Duesenberg

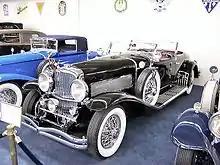
1930 J Walker La Grande Torpedo Phaeton

In 1978, Elite Heritage Motors acquired the trademark for Duesenberg and started producing the handmade "Duesenberg II" in Elroy, Wisconsin, under the name Duesenberg Motors Company. The "Duesenberg II" retained the styling of the cars from the 1920s and 1930s, but included some modern updates, such as stereo systems, air conditioning, and an automatic transmission. Each "Duesenberg II" was precisely measured using an original example as a template. Over 5,000 manhours of craftsmanship was put into each car. In 1981, a new Duesenberg II Royalton had a base price of $125,000. The company produced several models, including the Torpedo sedan and phaeton, and the Murphy roadster. The factory produced a total of 67 cars before closing in 2001.